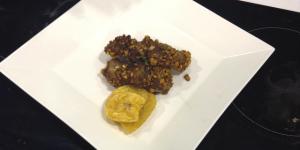
costillas de cerdo en costra de maiz tostado